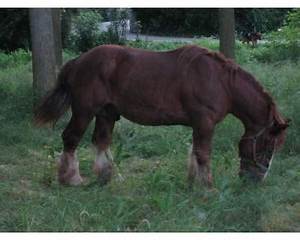
Label: horse